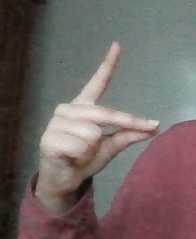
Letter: ta